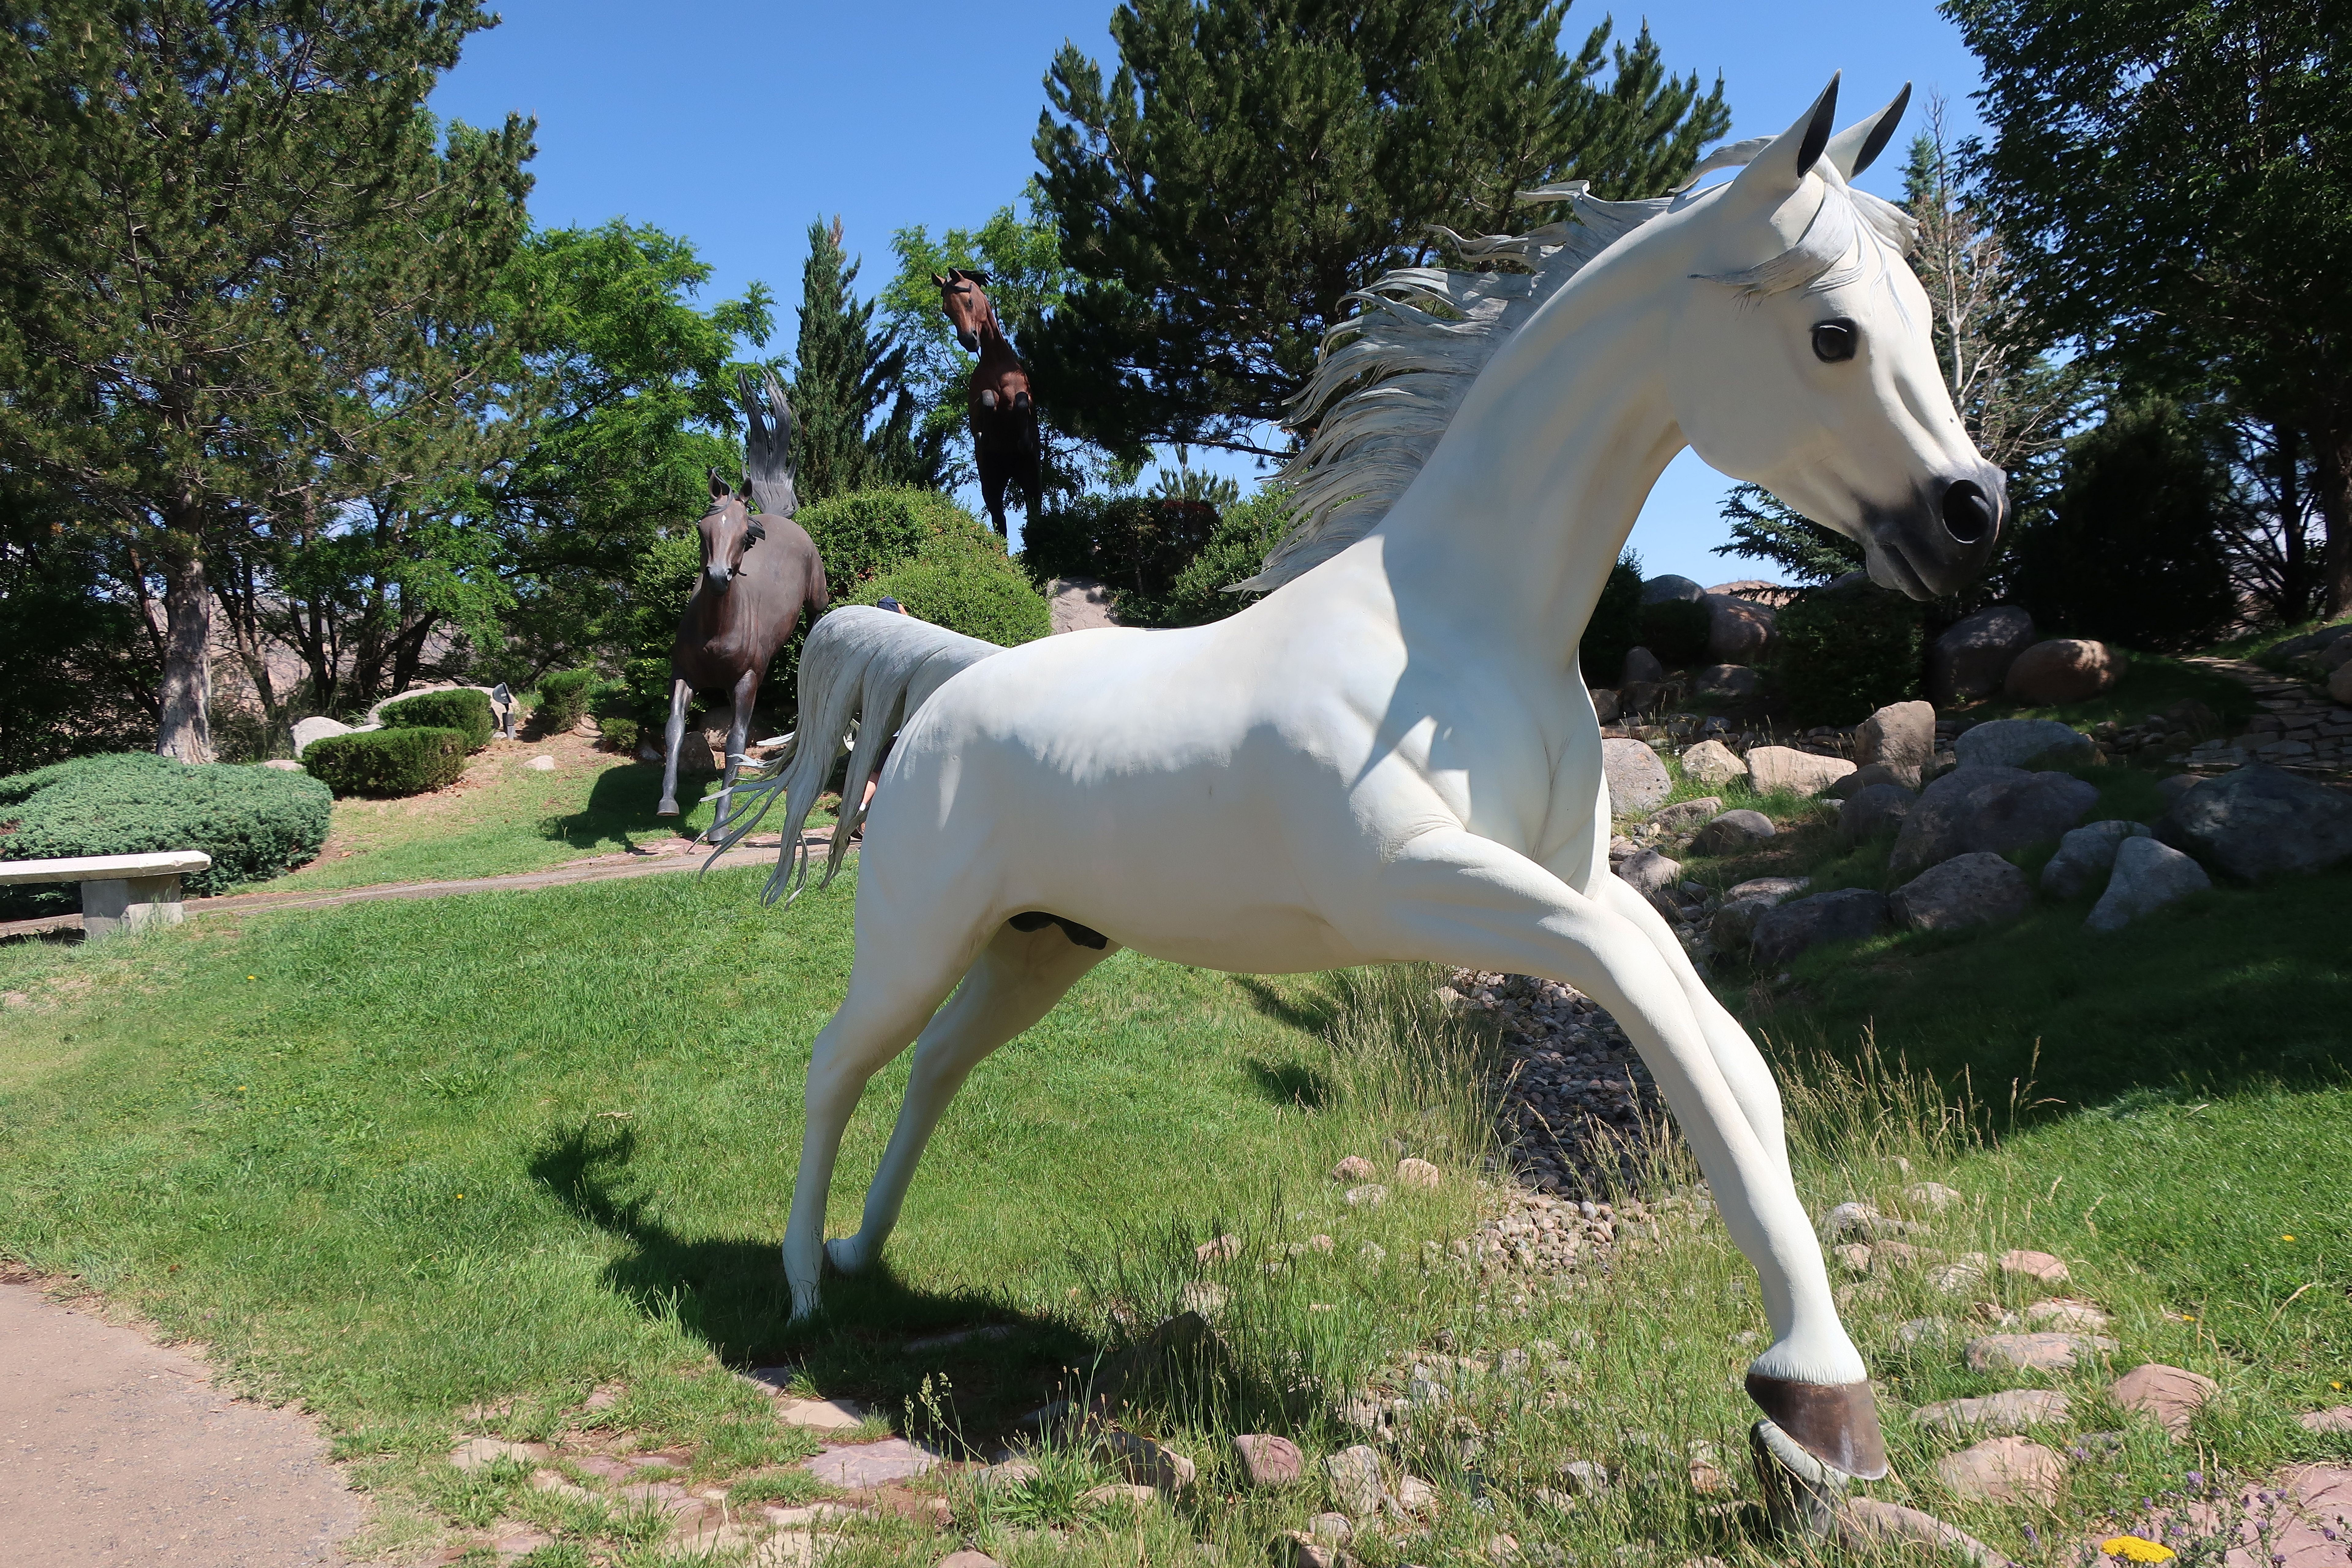
mexico, horse, sky, plant, tree, working animal, sculpture, fawn, mane, grass, dog breed, terrestrial animal, landscape, meadow, grassland, snout, art, livestock, mare, tail, pasture, stallion, wildlife, pack animal, ranch, mustang horse, recreation, canidae, metal, animal figure